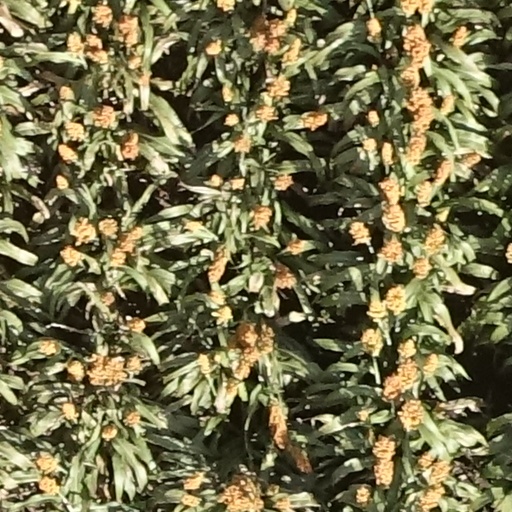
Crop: sorghum